135th Airlift Squadron

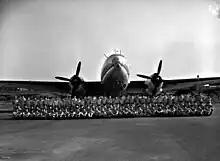
Members of 135th Air Supply Group with their C-46 Commando, 1955.

The Maryland Air National Guard's introduction to the world of special operations began when Air Force leaders decided to phase out active duty air commando units in 1954. Despite the decision, there was still a need to maintain a limited number of crews and aircraft to support unconventional warfare missions. After lengthy deliberations, the Air Force decided in 1955 to establish four special air warfare units within the Air National Guard: the 129th Air Resupply Group in California, the 130th in West Virginia, the 143d in Rhode Island, and the 135th in Maryland.